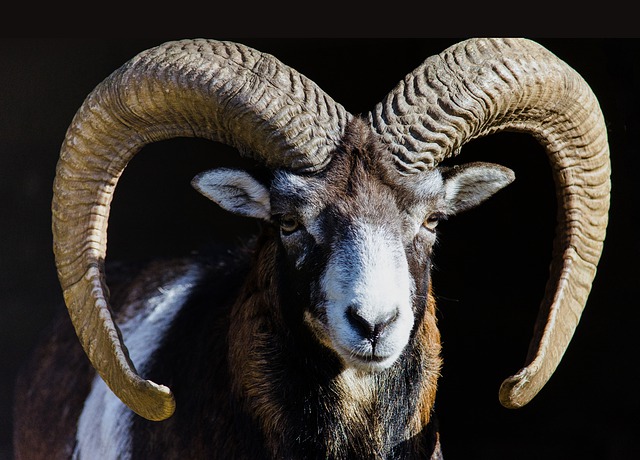
Label: pecora